Dortmund

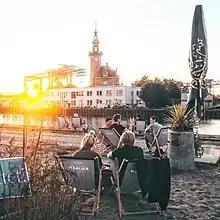
Dockland – young restaurant and bars scene

The northern downtown part of Dortmund called Nordstadt, situated in a territory of is shaped by a colorful variety of cultures. As the largest homogeneous old building area in Ruhr the Nordstadt is a melting pot of different people of different countries and habits just a few steps from the city center. The Nordstadt is an industrial urban area that was mainly developed in the 19th century to serve the Westfalenhütte steelworks, port and rail freight depot. All of the residents live in a densely populated 300 hectare area (the most densely populated residential area in the state of North Rhine-Westphalia with steelworks, port and railway lines acting as physical barriers cutting off the area from the city centre and other residential districts).